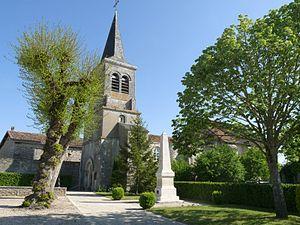
Eglise et monument aux morts de Vervant, Charente, France
Vervant est une commune du Sud-Ouest de la France, située dans le département de la Charente.